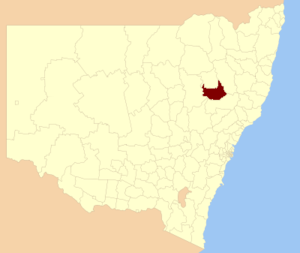
Le comté de Liverpool Plains est une zone d'administration locale au nord-est de la Nouvelle-Galles du Sud en Australie. Il résulte en 2004 de la fusion du comté de Quirindi avec la plus grande partie des comtés de Parry et de Murrurundi et d'une petite partie du comté de Gunnedah.